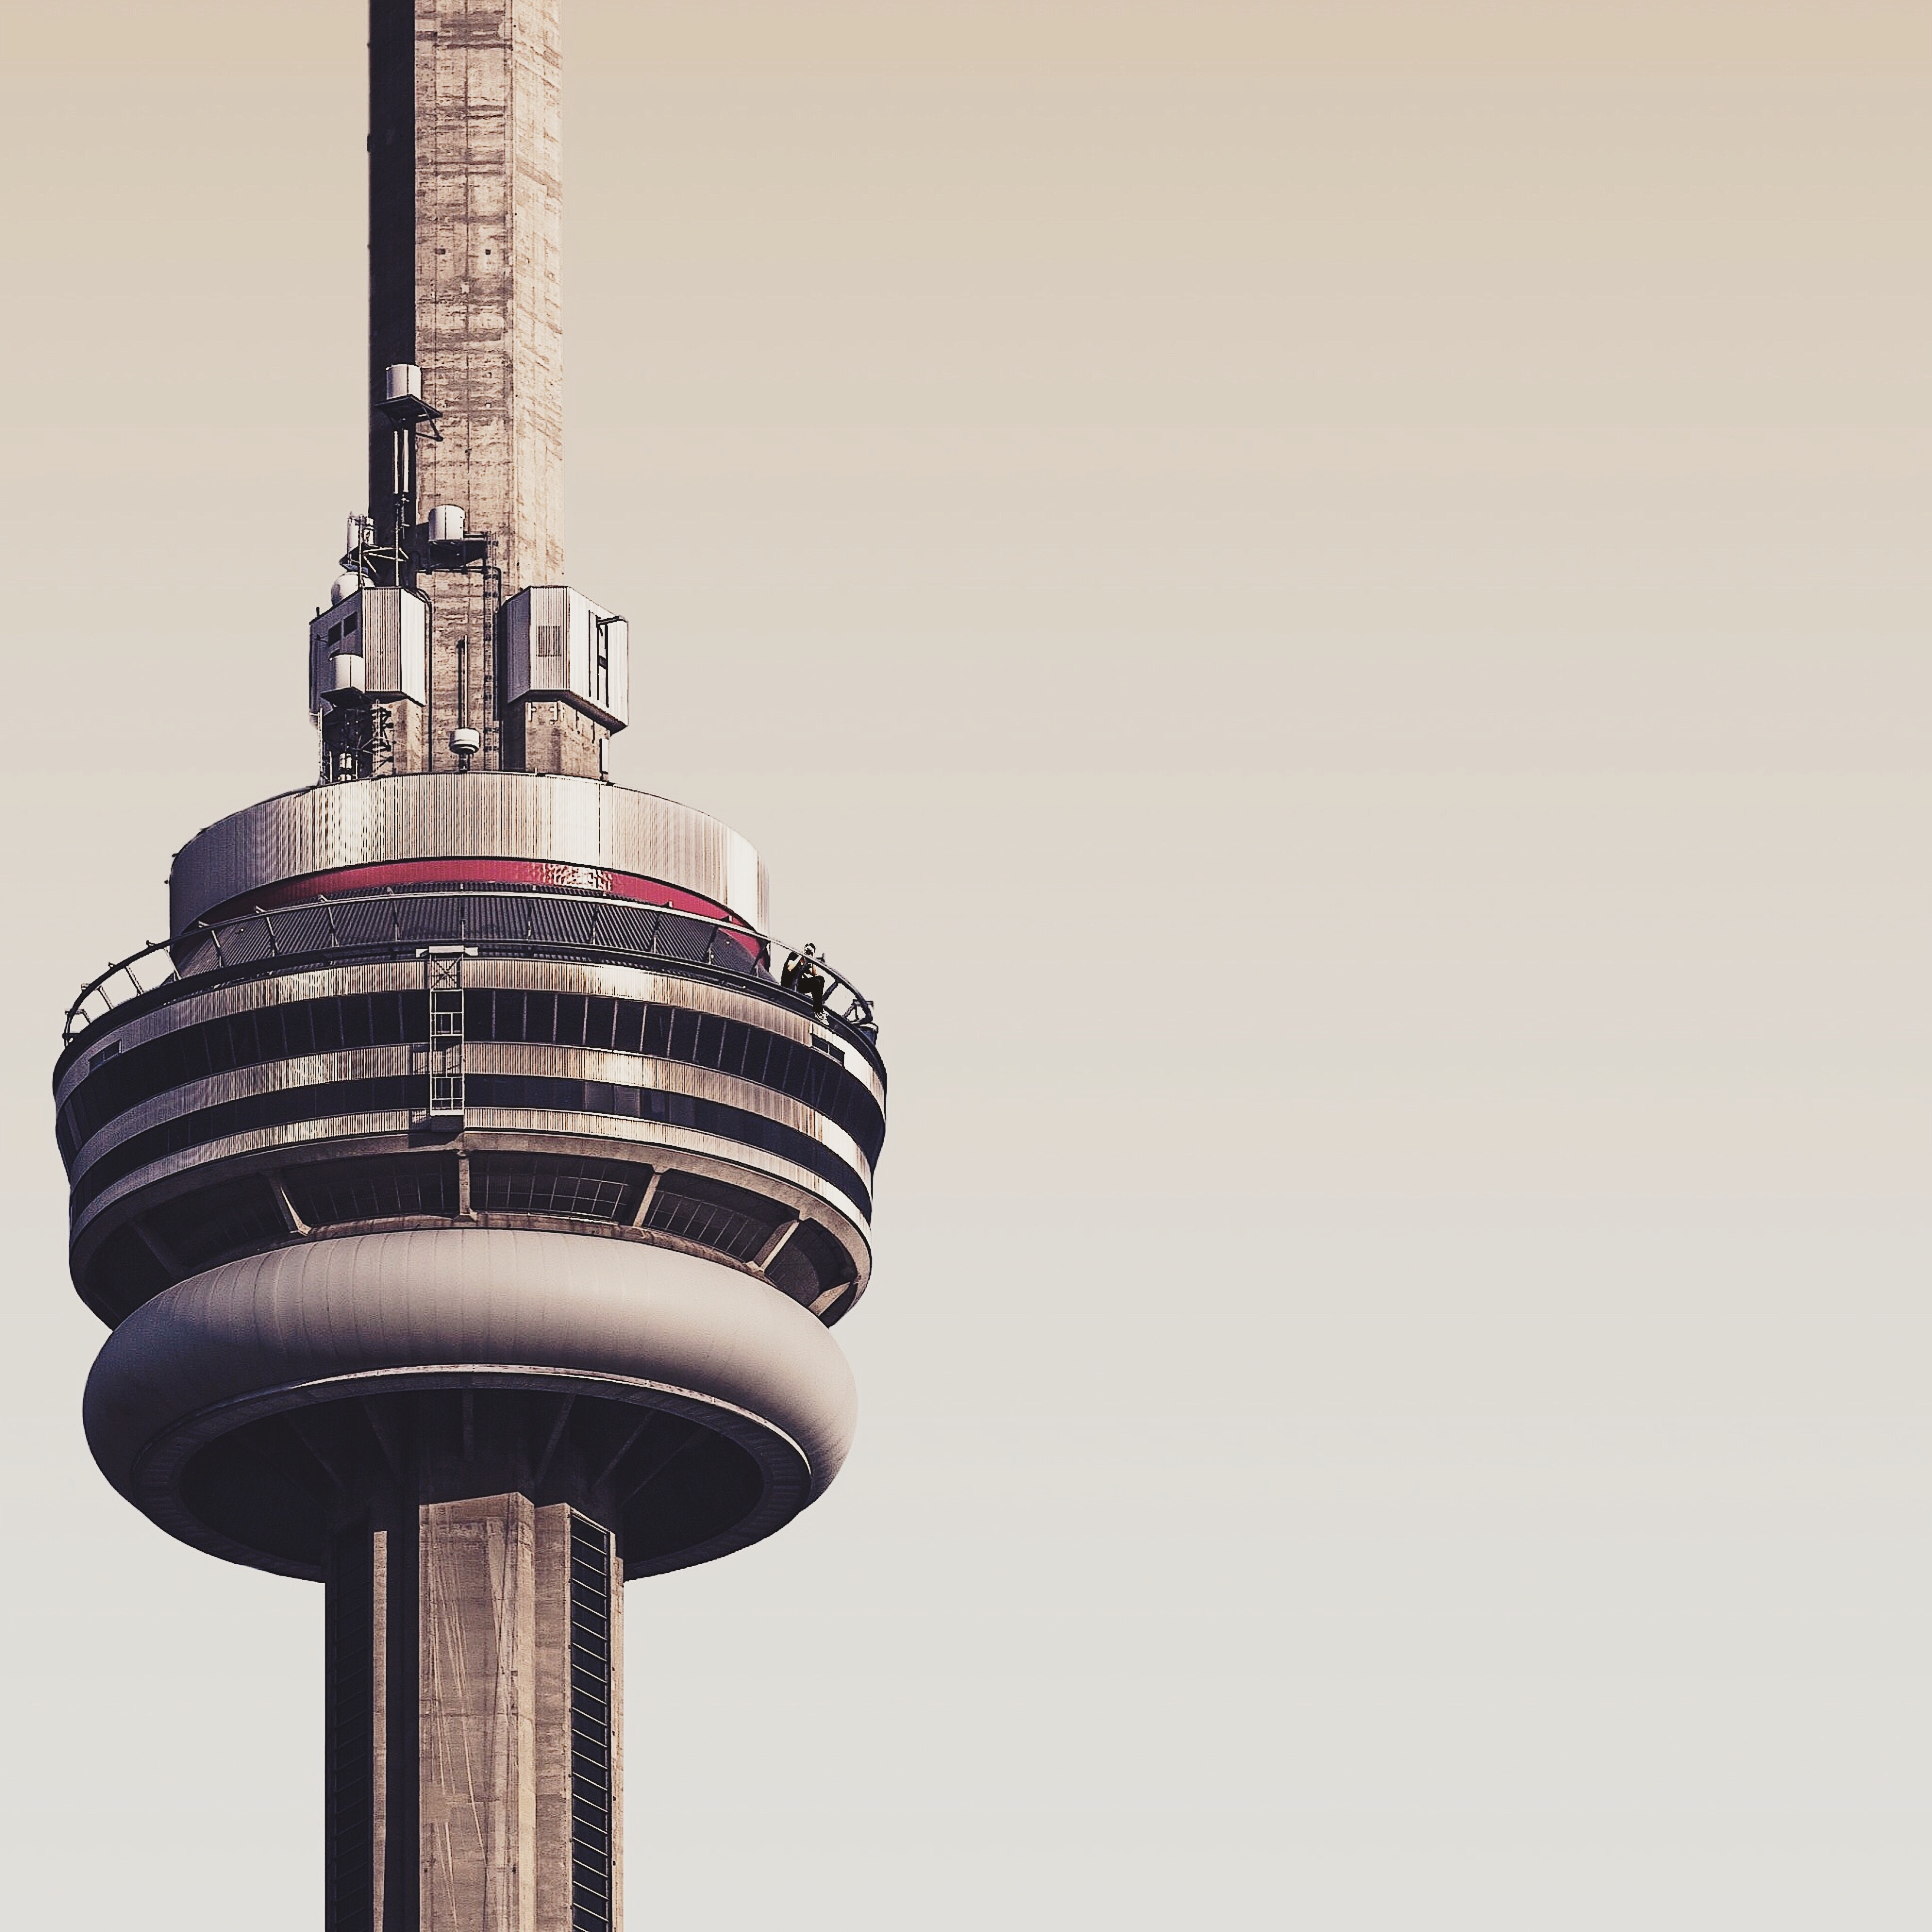
building, city, skyscraper, tower, lighting, illustration, design, architectural